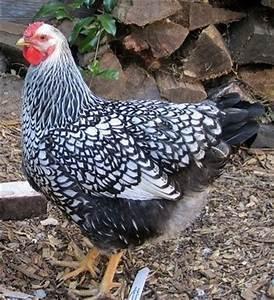
chicken